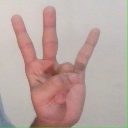
अक्षर: क्ष